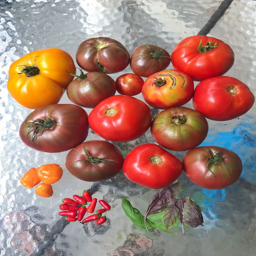
if the weather is crazy and you keep seeing you might be a gardener